Tamborine National Park

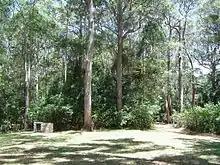
The Knoll picnic area, 2012

The Knoll section of the park is located in the north-west of North Tamborine. It contains the Cameron Falls Circuit which offers fine views, rainforest environs, open forest and the occasional black skink sunbathing on the rocks. Knoll Road runs off Main Street. The Tamborine Mountains Natural History Association Information Centre is also located in the village of North Tamborine.